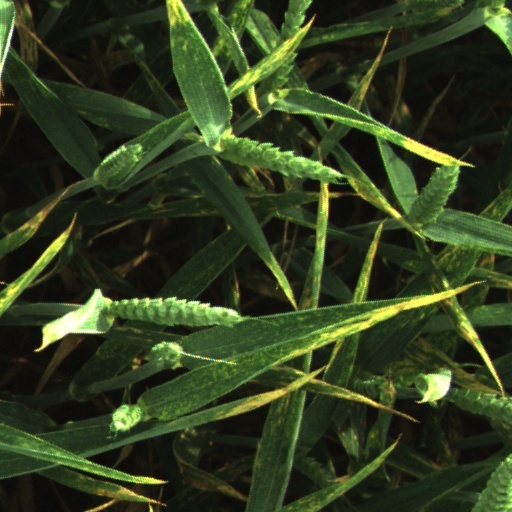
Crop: wheat